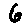
Label: 6